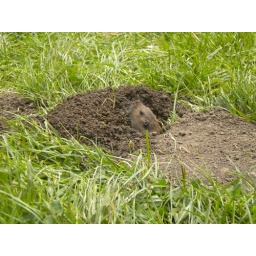
an animal that came out of the ground in ggpark